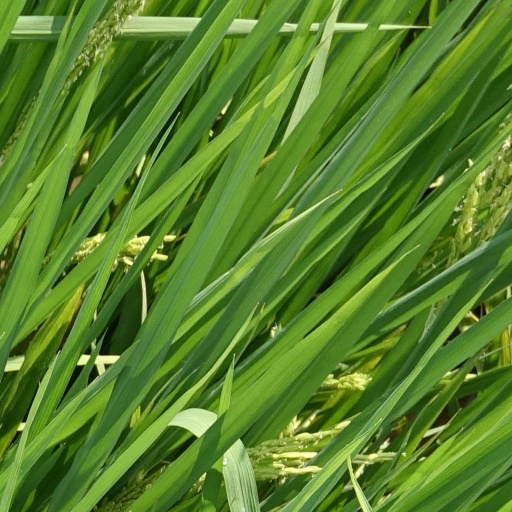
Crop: rice